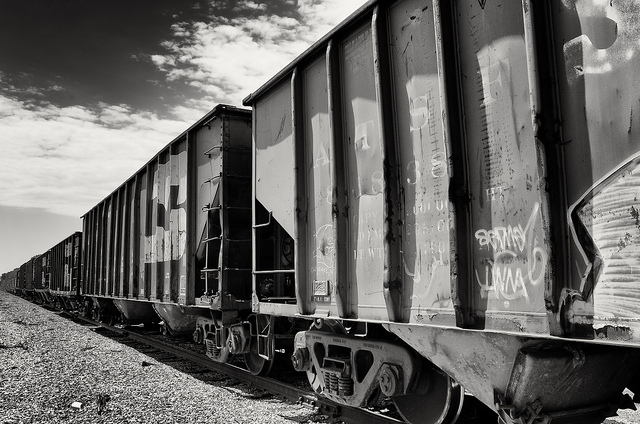
A train traveling next to an empty field with brown grass.

A black and white picture of a train with graffiti.

Black and white photograph of a cargo train